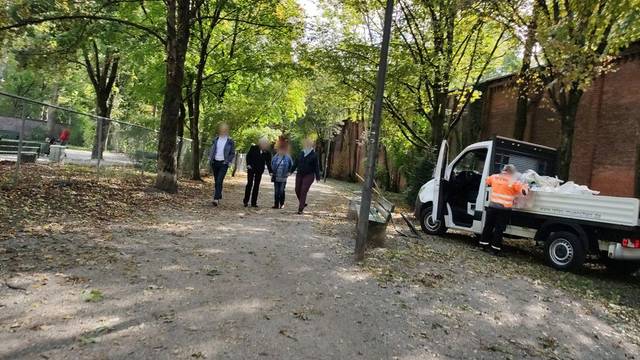
Region: Germany
Coordinates: 48.127, 11.563